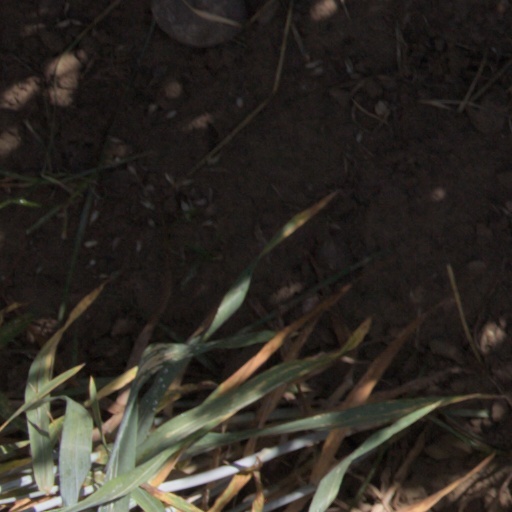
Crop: wheat